List of Fleet Air Arm aircraft in World War II

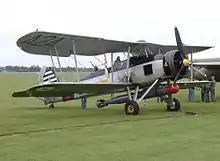
Fairey Swordfish with torpedo

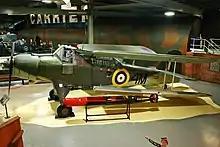
Fairey Albacore and torpedo in a museum

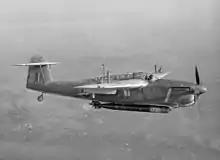
Fairey Barracuda with a Torpedo in flight

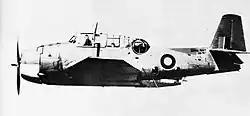
Side view of FAA Grumman Avenger

The Fairey Swordfish was the FAA's Torpedo bomber at the start of the war and probably the FAA’s most famous aircraft. It also was designed for reconnaissance/spotting and later in the war it was replaced in the frontline torpedo role and given anti-submarine duties from escort carriers.